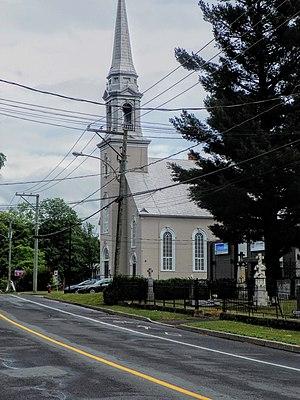
Église et cimetière de Saint-Patrice-de-Beaurivage.
Saint-Patrice-de-Beaurivage est une municipalité du Québec située dans la MRC de Lotbinière dans la région administrative de Chaudière-Appalaches.